Mieji Station

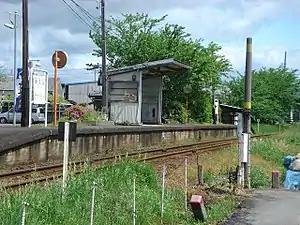
Mieji Station in May 2005

is a railway station in the city of Mizuho, Gifu Prefecture, Japan, operated by the private railway operator Tarumi Railway.